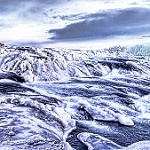
Scene: Outdoor